Timoteo (given name)

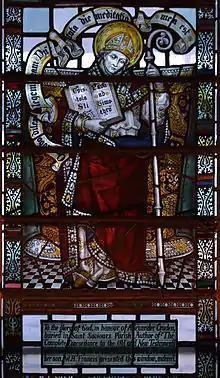
Saint Timotheus

The name Timoteo is a Spanish, Portuguese, and Italian form of the Greek name (Timόtheos), equal to the name Timothy in English. It comes from the Greek words timḗ (honor, respect) and theos (God). Thus the name means "honoring God".